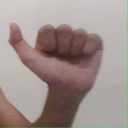
अक्षर: त